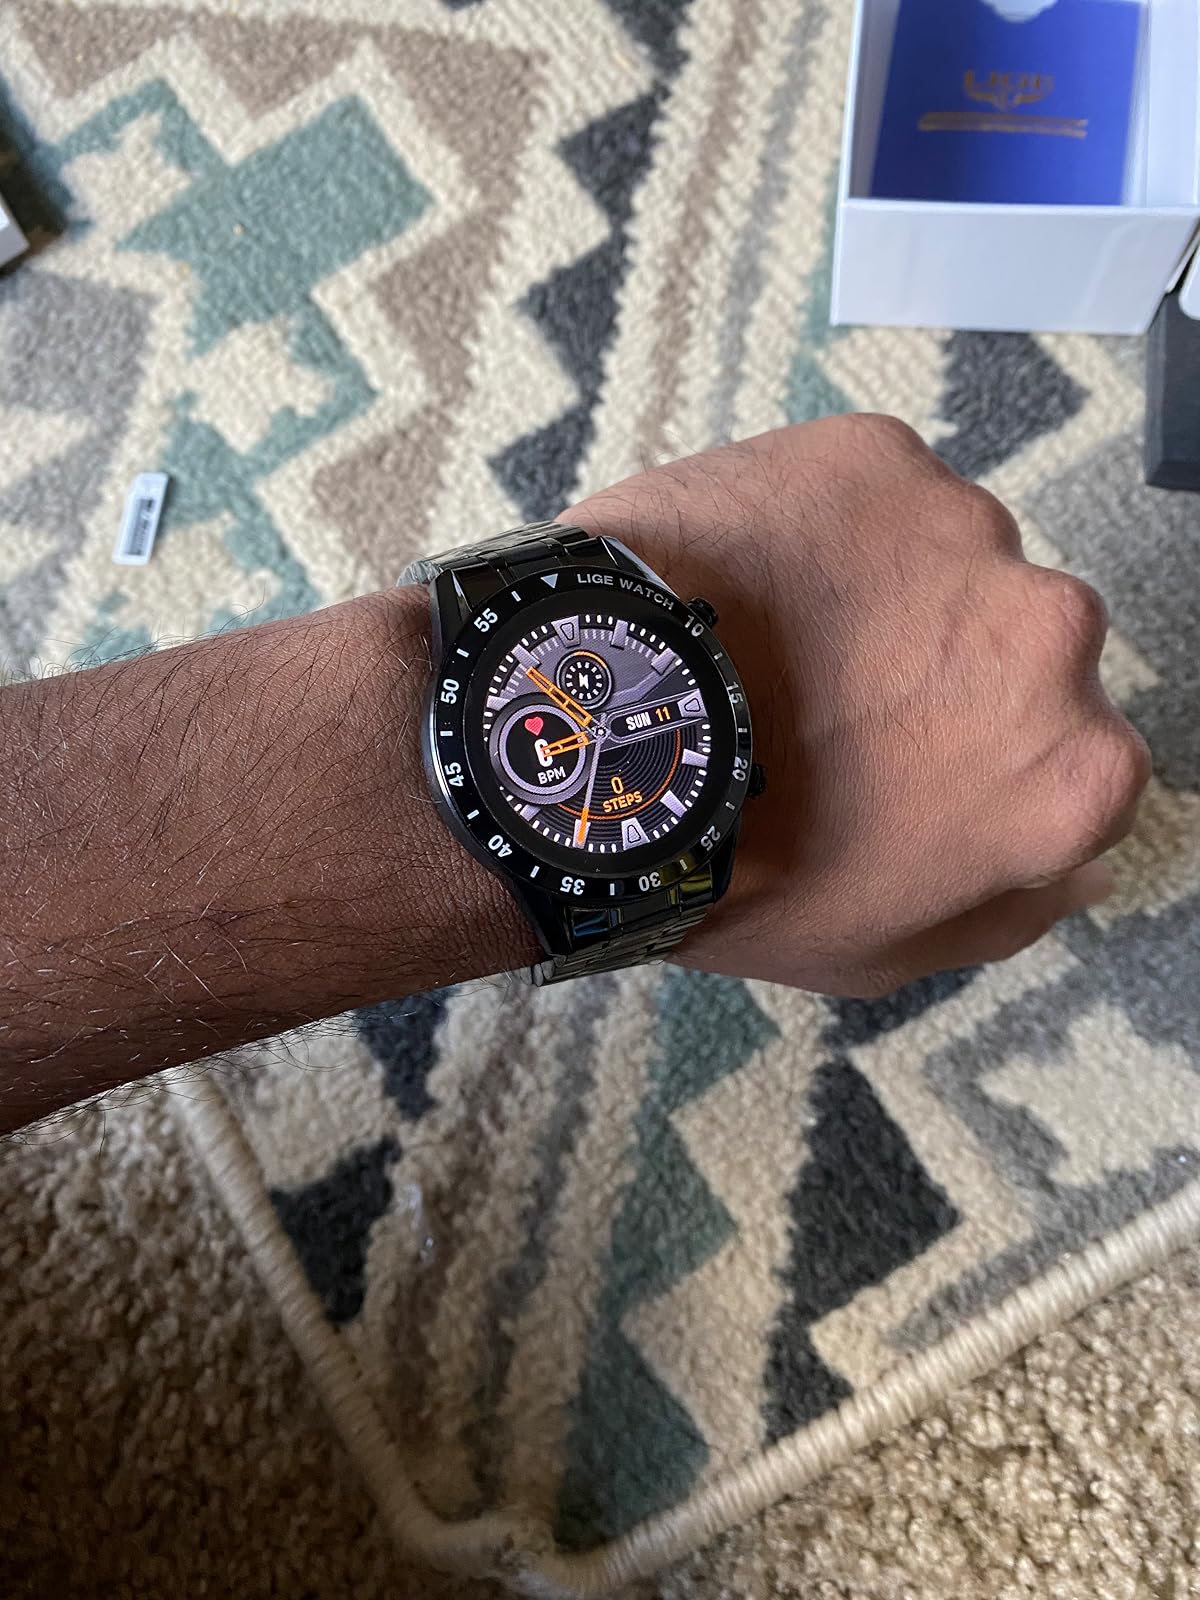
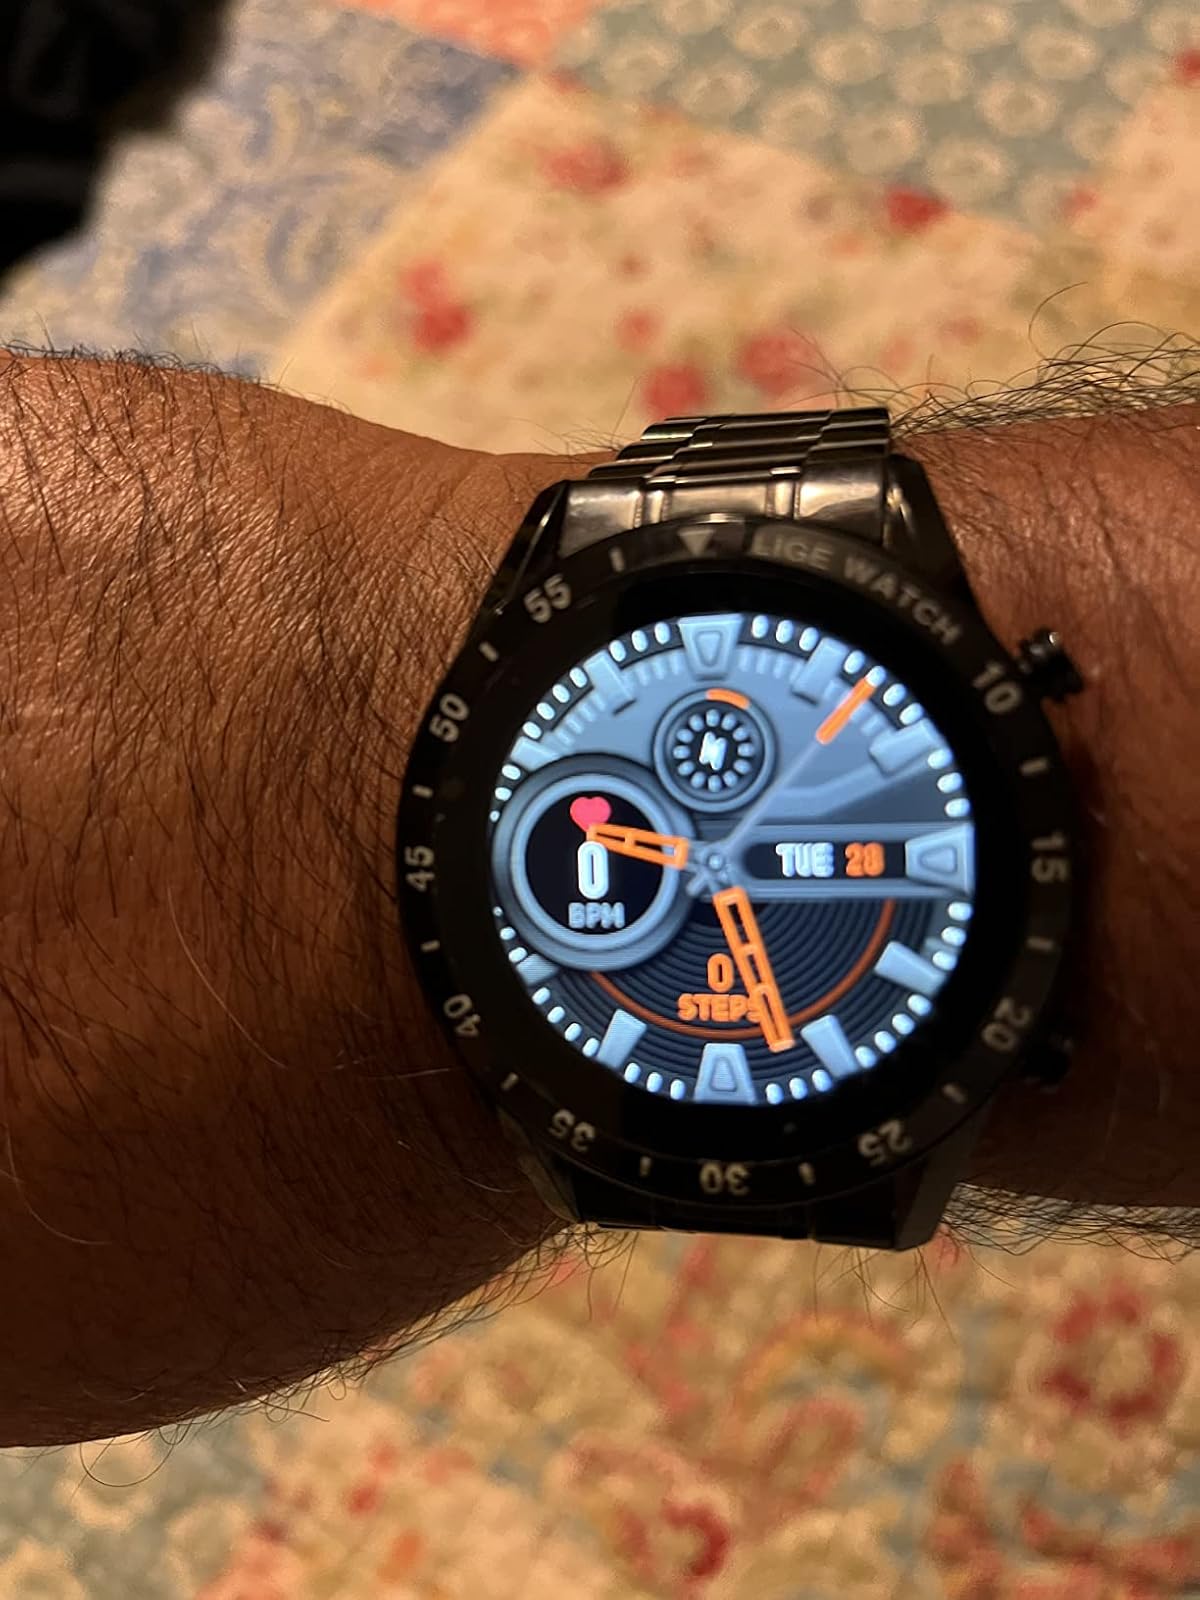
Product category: smartwatch
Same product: yes